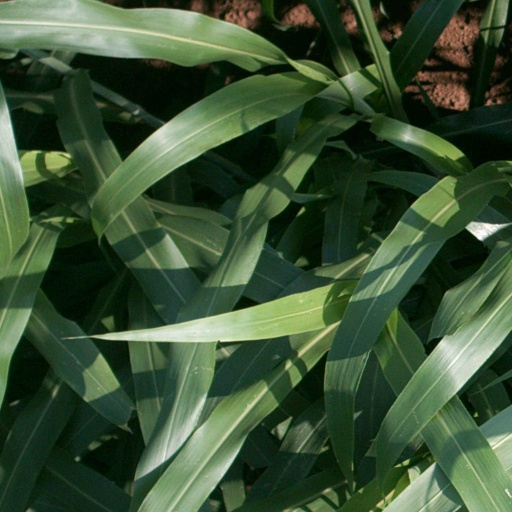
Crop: sorghum